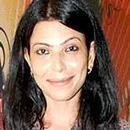
Age: 28